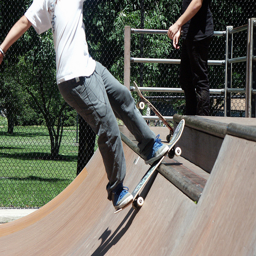
A young man rides up a ramp on his skateboard.
Boys are doing skateboarding tricks on a ramp.
two boys are in the park with their skateboard  but only one is skating.
A male  skateboarder maneuvering up a ramp with someone watching.
A PERSON IN JEANS PRACTICING SKATE TRICKS ON A RAMP.